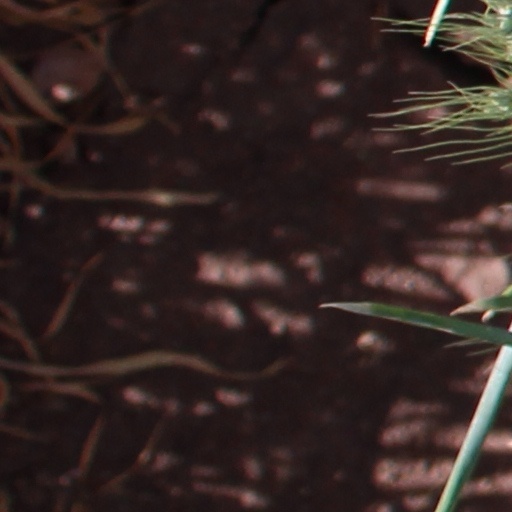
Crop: wheat